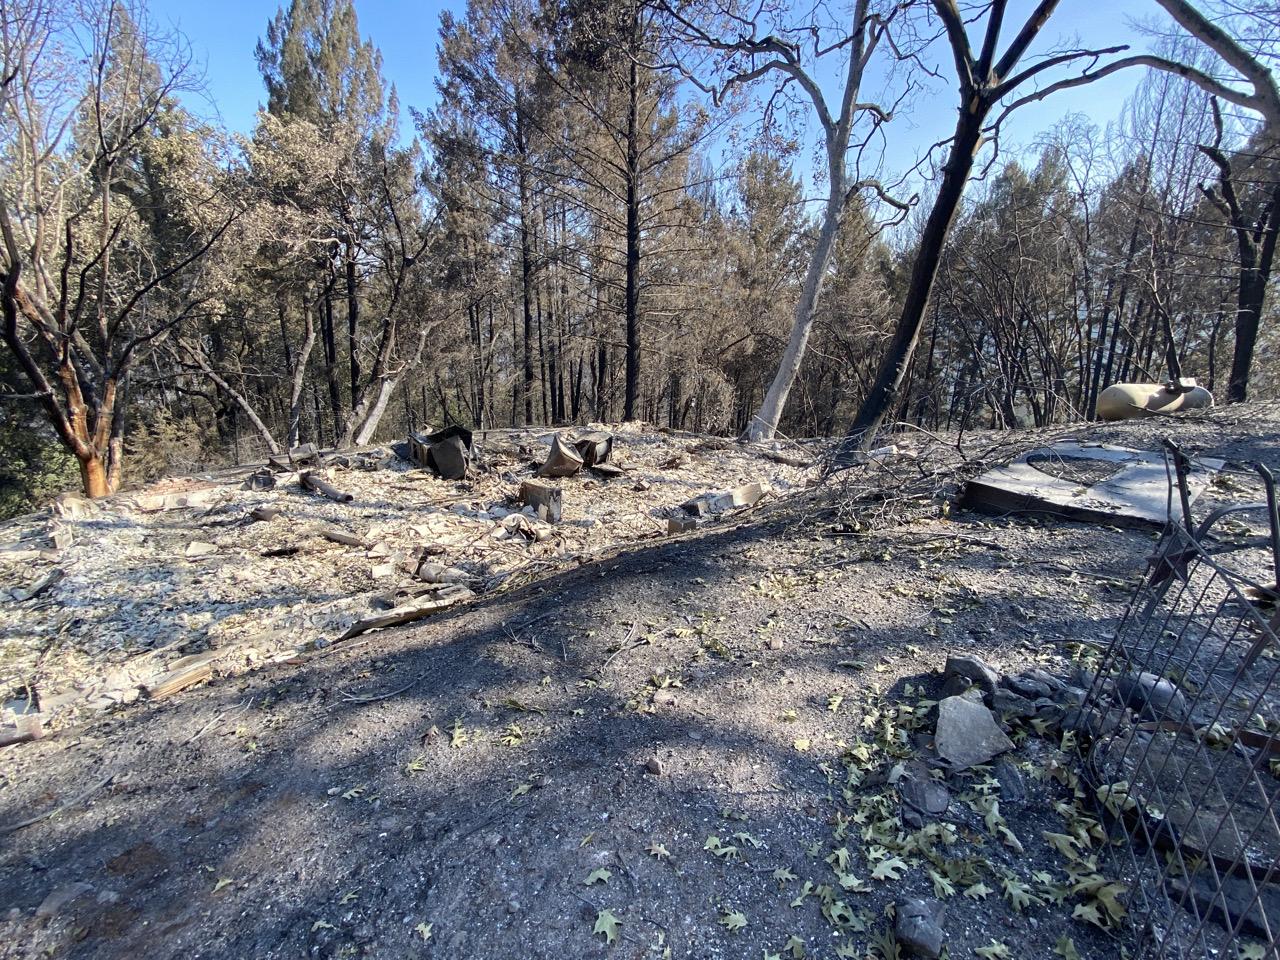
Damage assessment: destroyed